Andrii Deshchytsia

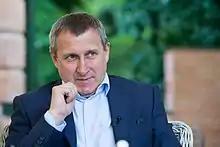

Andrii Bohdanovych Deshchytsia (born 22 September 1965) is a Ukrainian diplomat and politician.